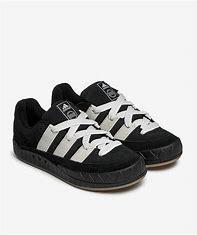
Brand: Adidas
Model: Adimatic